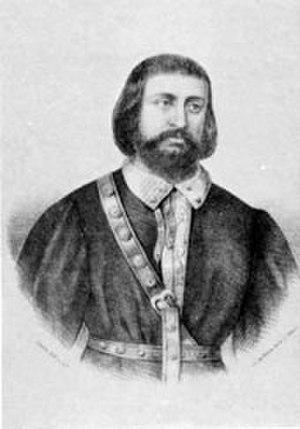
Pedro ou Pero López de Ayala, né à Victoria-Gasteiz en 1332 et mort en 1407 à Calahorra en Espagne, est un poète, historien et homme d’État durant le règne de Castille.